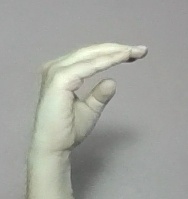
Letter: jeem